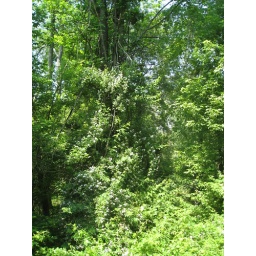
Honeysuckle and wild roses clamber over trees and through hedges with crazy abandon at this time of year